Triangle Link

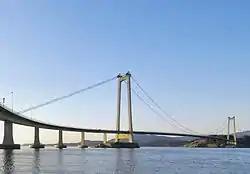
Stord Bridge with Stord in the background

The Triangle Link is a fixed link with three branches connecting the islands of Stord and Bømlo to each other and the mainland at Sveio, Norway. It consists of the underwater Bømlafjord Tunnel from Sveio to the island of Føyno, the Stord Bridge from there to Stord, and a road including the Bømla Bridge and the Spissøy Bridge to Bømlo. The section from Sveio to Stord is part of European Route E39, while the branch to Bømlo is part of County Road 542.